Japanese wolf

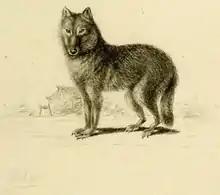
Carl Hubert de Villeneuve's sketch of Siebold's captive specimen, probably the only authentic European depiction of the species unambiguously identified as a wolf rather than a "mountain dog"

The Japanese wolf inhabited Kyushu, Shikoku, and Honshu Islands but not Hokkaido Island. The remains of a 28,000-year-old wolf specimen from the Yana River on the northern coast of arctic Siberia matched the mDNA haplotype of the Japanese wolf, which indicates that they shared common ancestry and a wider distribution.